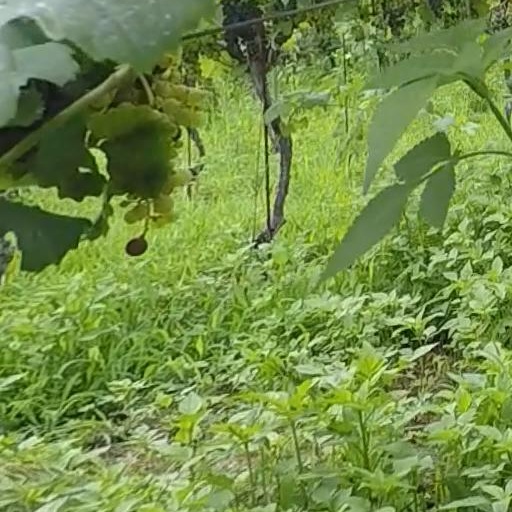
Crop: grape